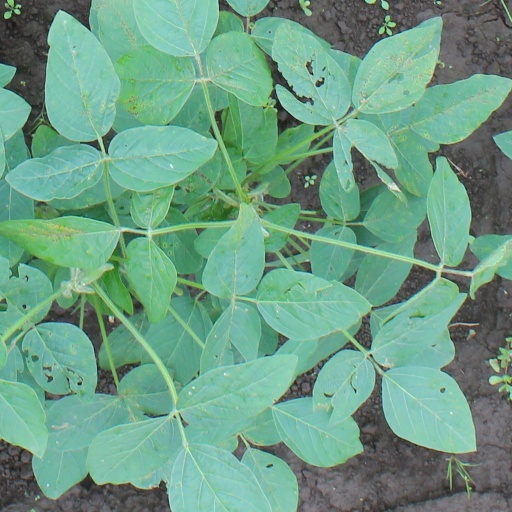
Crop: soybean